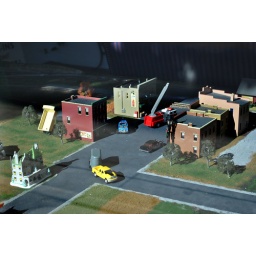
Miniature streetscape in an insurance office window in Dodgeville.